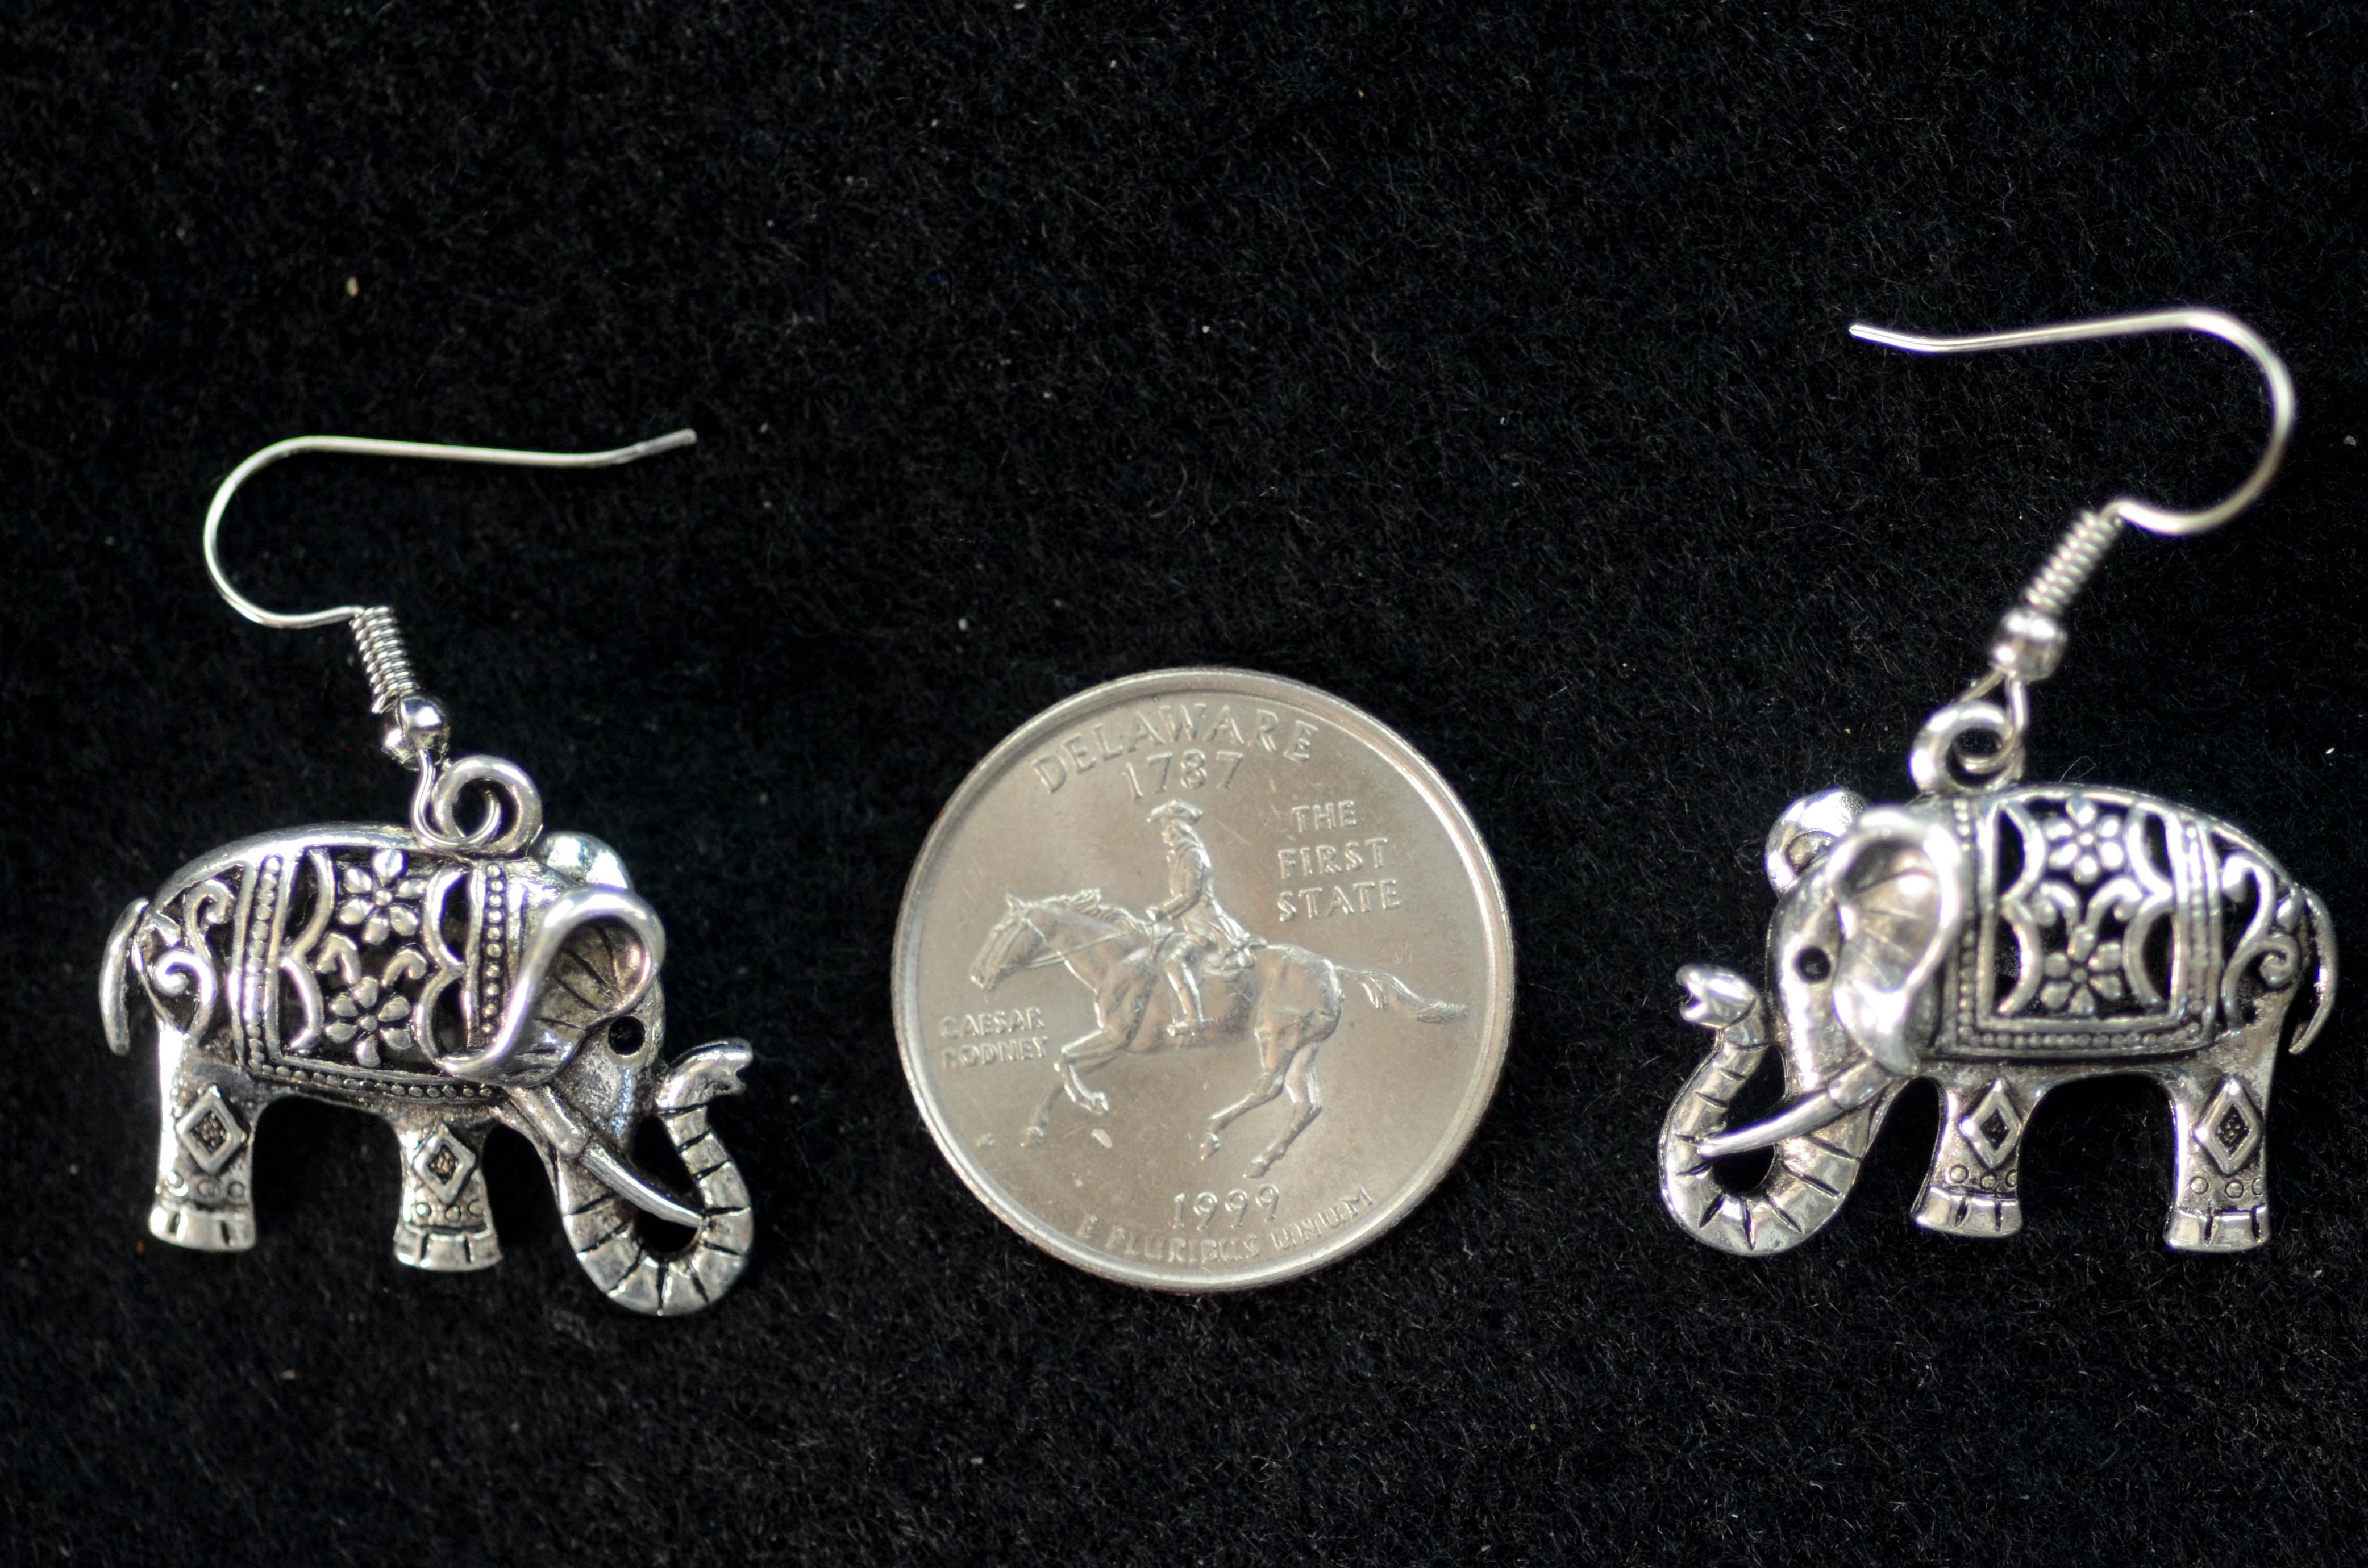
jewelry, jewellery, font, ornate, silver, earrings, size, elephants, filigree, intricate, pendant, fashion accessory